History of the Italian Republic

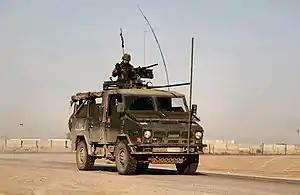
Italian military forces in Iraq (Tallil)

Italy faced several terror attacks between 1992 and 1993 perpetrated by the Sicilian Mafia as a consequence of several life sentences pronounced during the "Maxi Trial", and of the new anti-mafia measures launched by the government. In 1992, two major dynamite attacks killed the judges Giovanni Falcone (23 May in the Capaci bombing) and Paolo Borsellino (19 July in the Via D'Amelio bombing). One year later (May–July 1993), tourist spots were attacked, such as the Via dei Georgofili in Florence, Via Palestro in Milan, and the Piazza San Giovanni in Laterano and Via San Teodoro in Rome, leaving 10 dead and 93 injured and causing severe damage to cultural heritage such as the Uffizi Gallery. The Catholic Church openly condemned the Mafia, and two churches were bombed and an anti-Mafia priest shot dead in Rome.